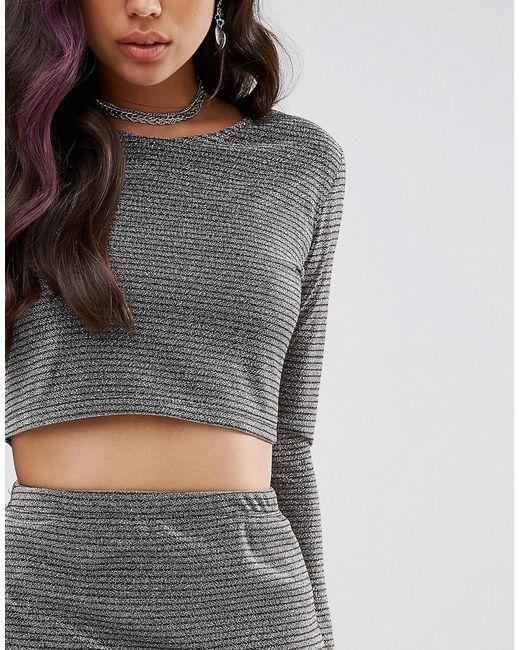
damen langarm Crop Top mit passendem Rock, grau silber.